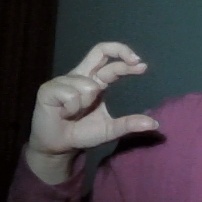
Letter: thal